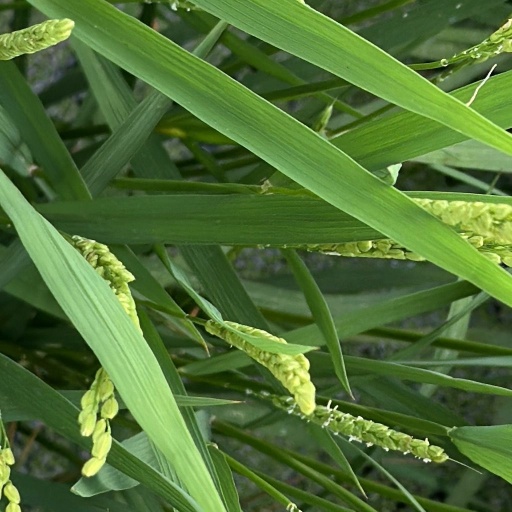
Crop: rice